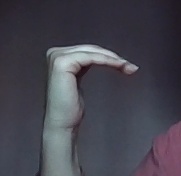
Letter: haa